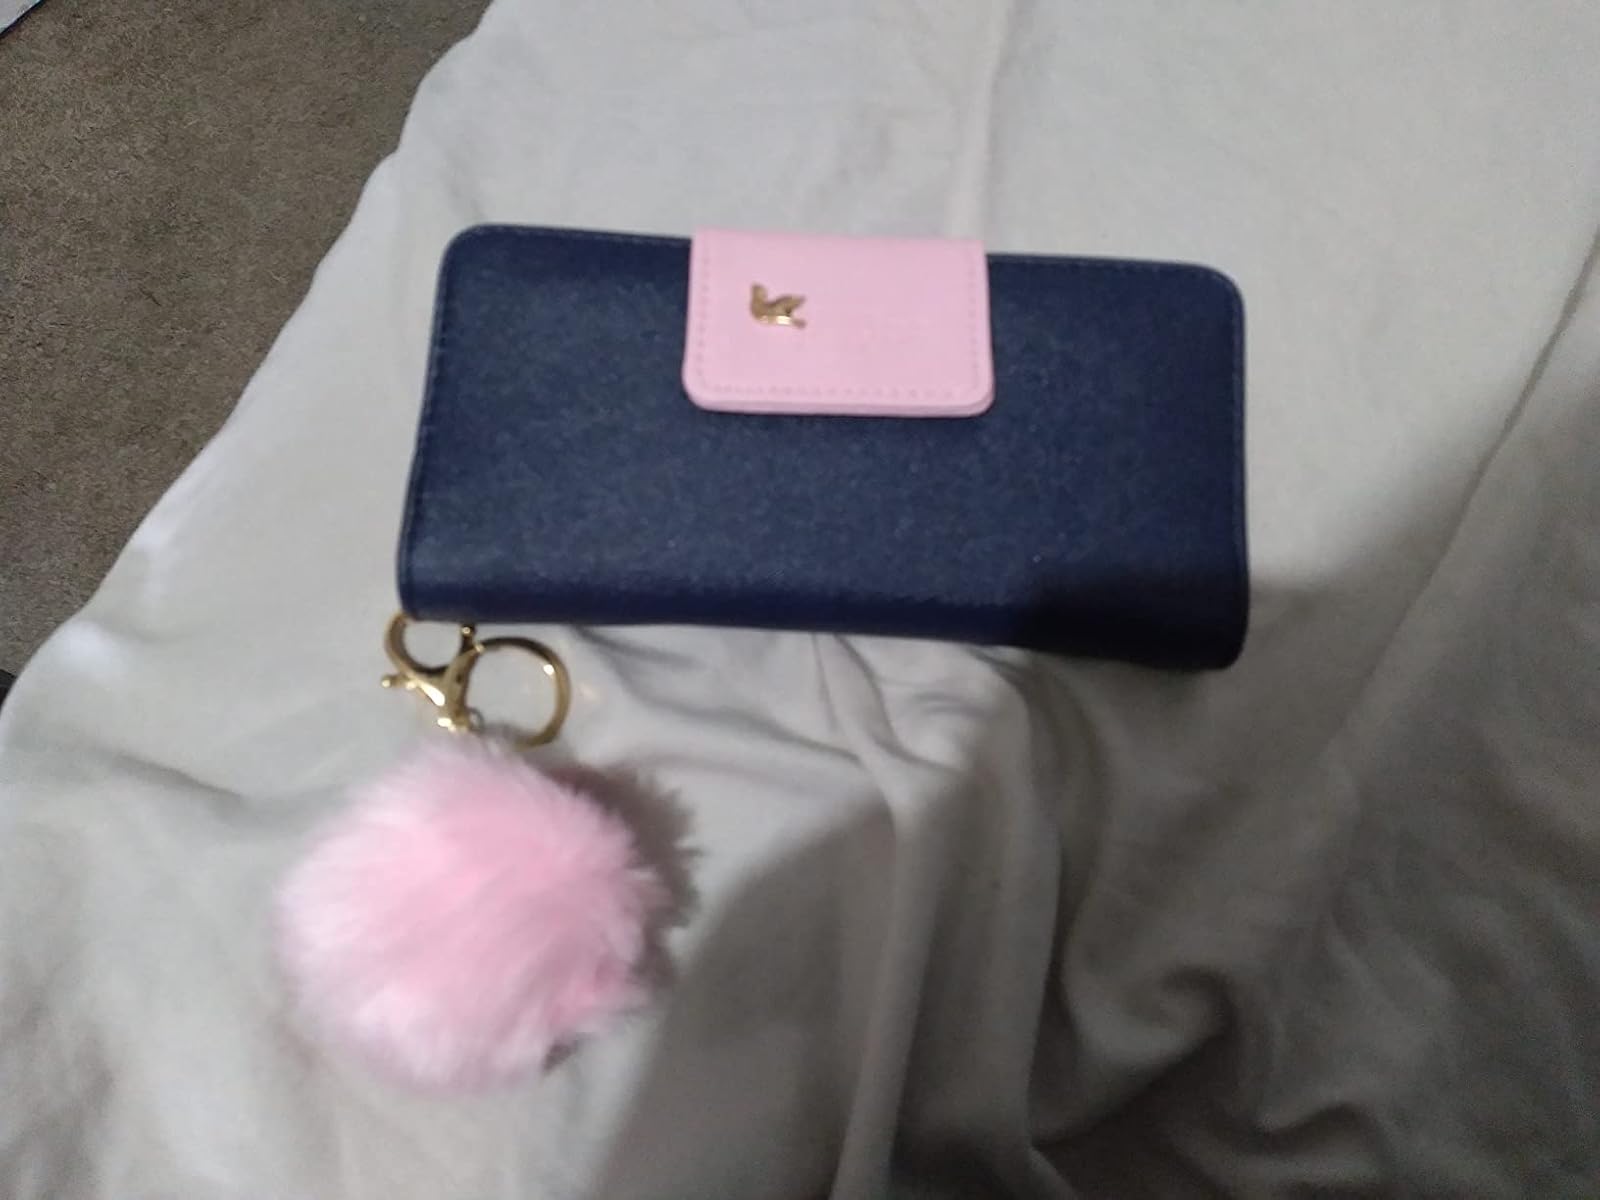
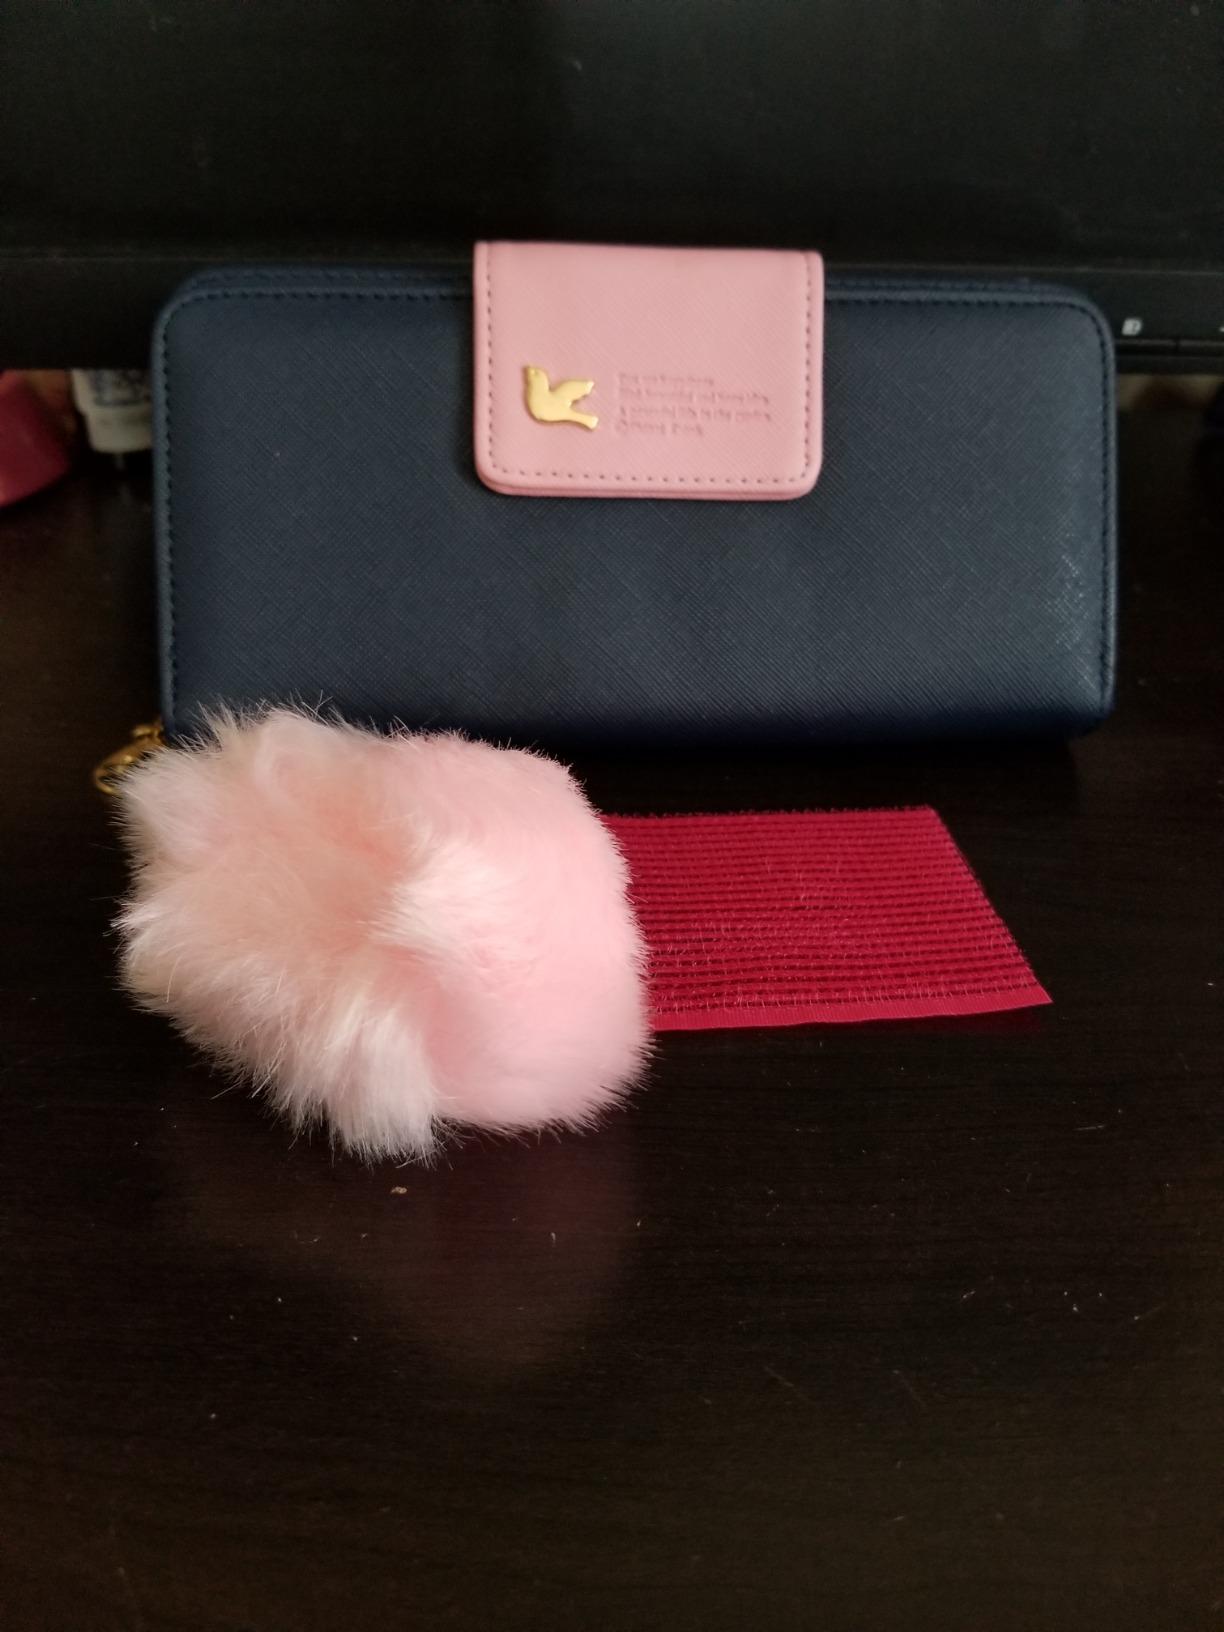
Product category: accessories_handbag
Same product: yes